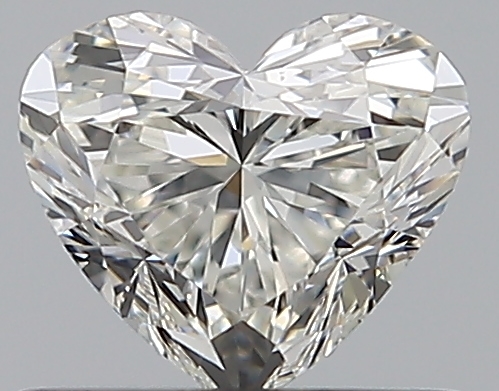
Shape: heart
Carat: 0.5
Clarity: VS2
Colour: I
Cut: VG
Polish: EX
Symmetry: VG
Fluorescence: F
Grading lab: GIA
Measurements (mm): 4.77 x 5.44 x 3.24